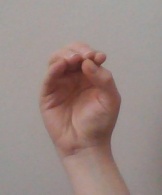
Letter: ha